René Benko

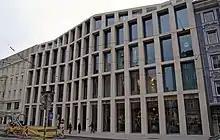
Kaufhaus Tyrol department store

At the end of 1999 Benko founded the two-person company Immofina Holding, which was renamed Signa Holding in 2006.